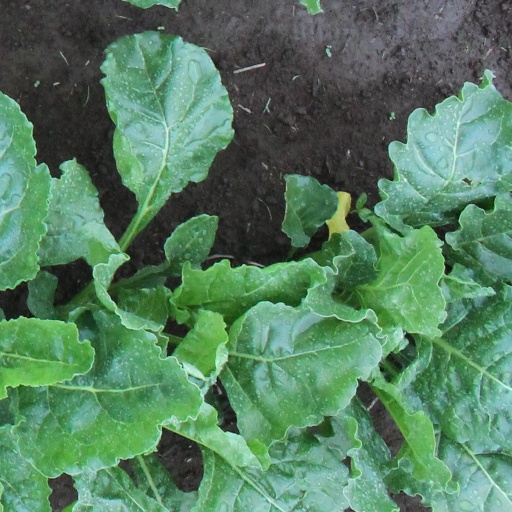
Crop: sugar beet